Hans Seger

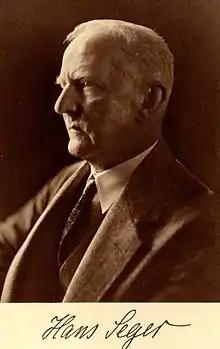
Hans Seger around 1930

Hans Seger (August 28, 1864 in Neurode, Silesia – August 15, 1943 in Breslau) was a German prehistorian.